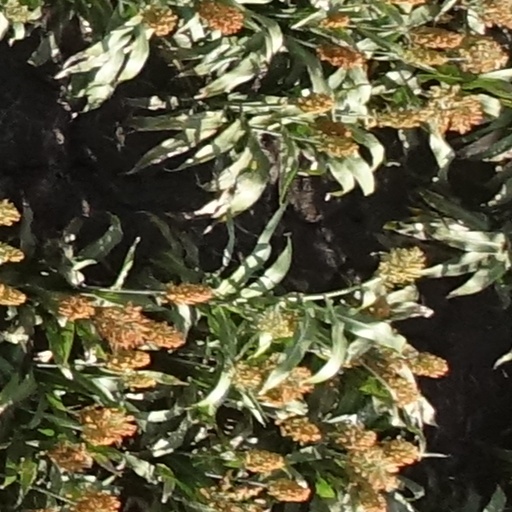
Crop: sorghum